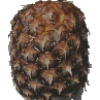
Label: pineapple